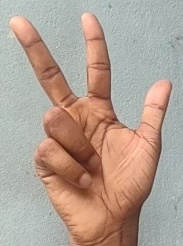
ASL sign: 3